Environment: real
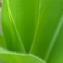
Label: healthy